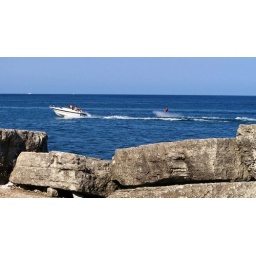
A boat and accompanying water skiier fly past the rocks along the Lake Michigan shoreline in Kenosha Wisconsin,